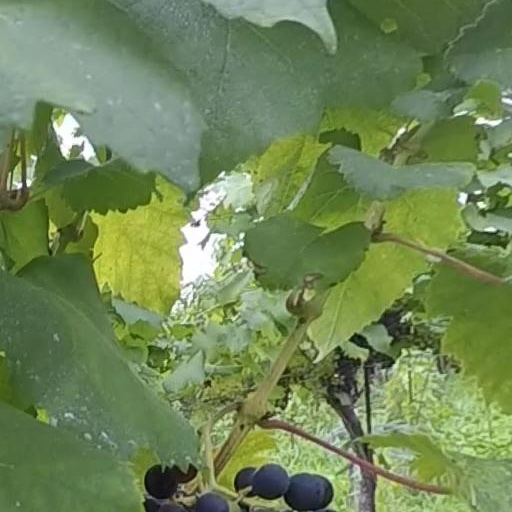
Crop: grape